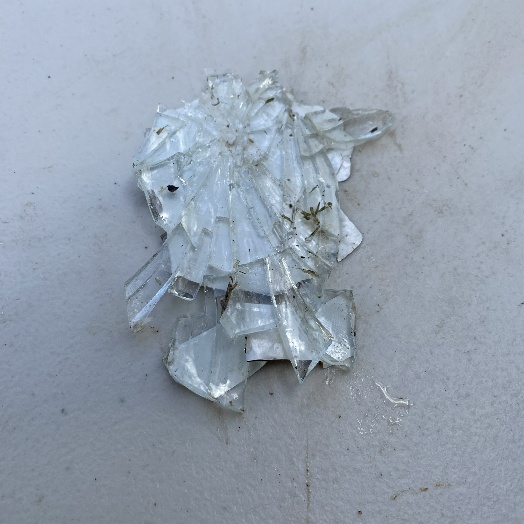
Label: Glass